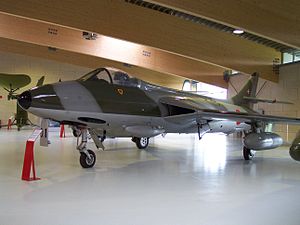
Hawker Hunter / Operationel historie / Norden / Danmark
F.Mk.51, Danmarks Flymuseum
Hawker Hunter er en subsonisk britisk jetjager, udviklet og bygget af Hawker Siddeley for Royal Air Force sidst i 1940erne og først i 1950erne. Flyet var designet til at benytte den nye Rolls-Royce Avon turbojetmotor og det nye koncept med tilbagestrøgne vinger. Prototypen fløj i 1951, og den 7. september 1953 satte den hastighedsrekord for jetfly med 727.63 mph. Flyet havde en tophastighed på mach 0,94, men kunne gennembryde lydmuren under dyk. De første fly indgik i aktiv tjeneste i RAF i 1954. Den blev benyttet som en manøvredygtig interceptor dagjager, og afløste hurtigt førstegenerations jetfly som Gloster Meteor og de Havilland Venom, mens Gloster Javelin fungerede som altvejrs- og natjager.